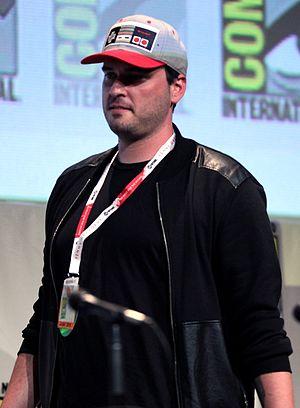
Les Quatre Fantastiques est un film de super-héros américain réalisé par Josh Trank, sorti en 2015.
Joshua Benjamin « Josh » Trank est un réalisateur et scénariste américain né le 19 février 1984 à Los Angeles, en Californie.